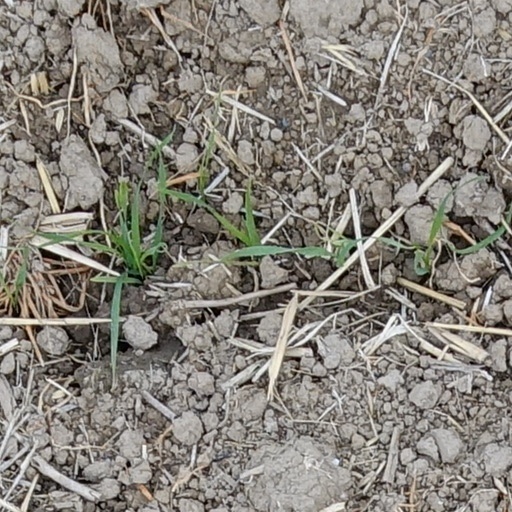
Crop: wheat